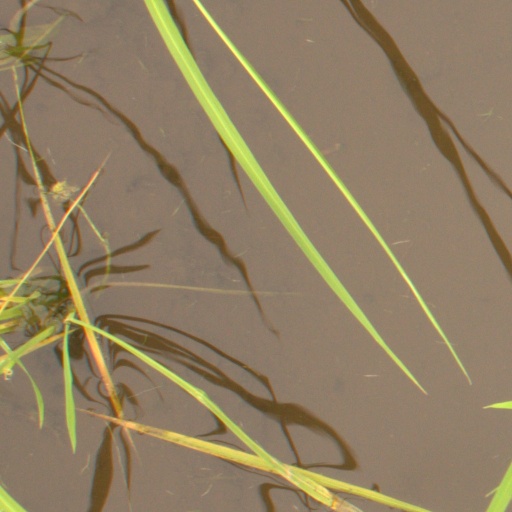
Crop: rice